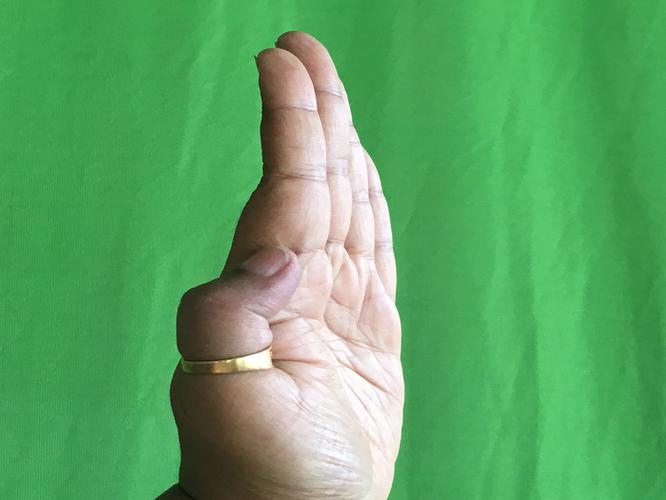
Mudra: Pathaka
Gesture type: single_hand